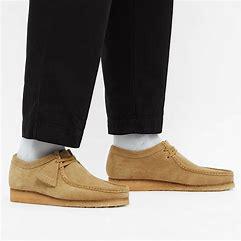
Brand: Clarks
Model: Wallabee